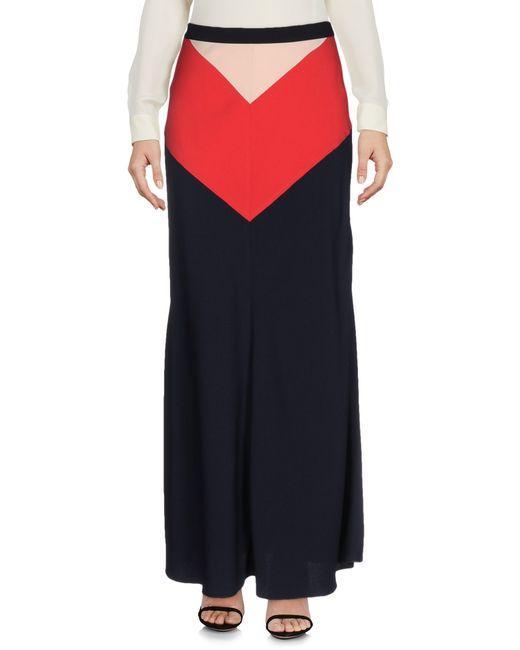
langer Damenrock in roter und schwarzer Farbe